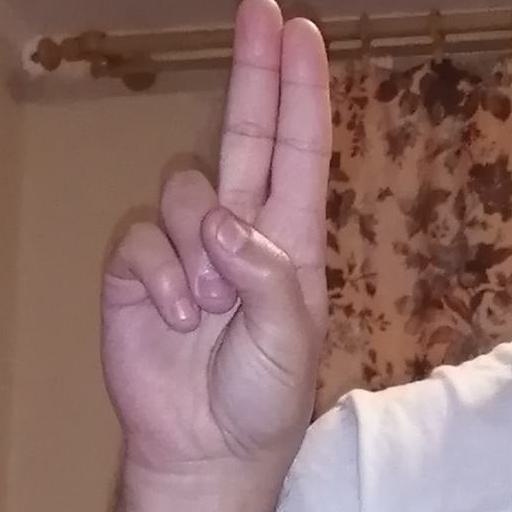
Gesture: two_up